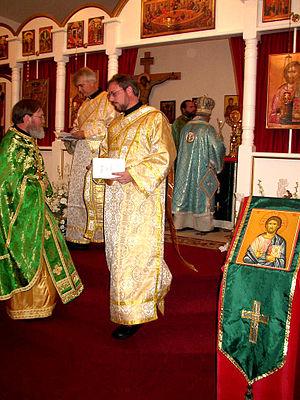
Le rite byzantin ou rite constantinopolitain est un des rites liturgiques orientaux employé par dix-sept Églises catholiques orientales et la majorité des Églises orthodoxes. Des variantes du rite byzantin sont utilisées par des Églises catholiques et orthodoxes ainsi que la confession protestante.